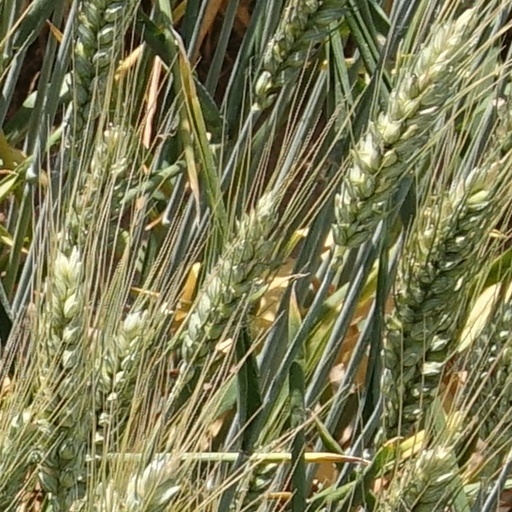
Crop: wheat